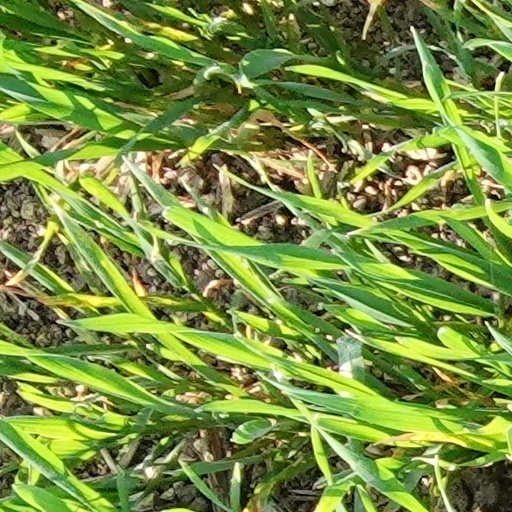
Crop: wheat